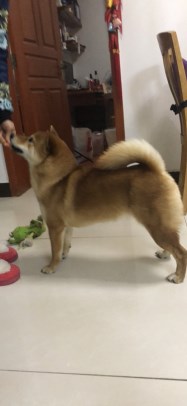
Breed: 1043-n000001-Shiba_Dog